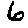
Label: 6